Show Me the Money (South Korean TV series)

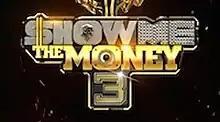

Show Me The Money (SMTM) is a South Korean rap competition TV show that airs on Mnet. The show has grown in popularity since the first season aired in 2012 to the eleventh season in 2022, and it is credited for increasing the South Korean public's interest in hip hop.